Ironweed (film)

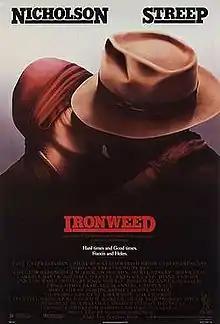
Theatrical release poster by John Alvin

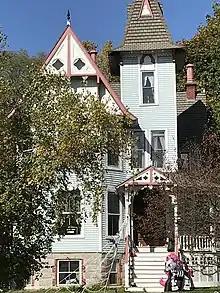
Victorian house, known as the Dillenbeck House, in Slingerlands, NY (outside Albany), used in the film "Ironweed".

Ironweed is a 1987 American drama film directed by Héctor Babenco. Adapted to the screen by William Kennedy from his similarly named Pulitzer Prize–winning novel, "Ironweed" stars Jack Nicholson and Meryl Streep, with Carroll Baker, Michael O'Keefe, Diane Venora, Fred Gwynne, Nathan Lane, and Tom Waits in supporting roles. The story concerns the relationship of a homeless couple—Francis, an alcoholic, and Helen, a terminally ill woman—during the years following the Great Depression. Major portions of the film were shot on location in Albany, New York. The film received mixed reviews and was a box-office bomb, but Nicholson and Streep received Oscar nominations for Best Actor and Best Actress, respectively, for their performances.